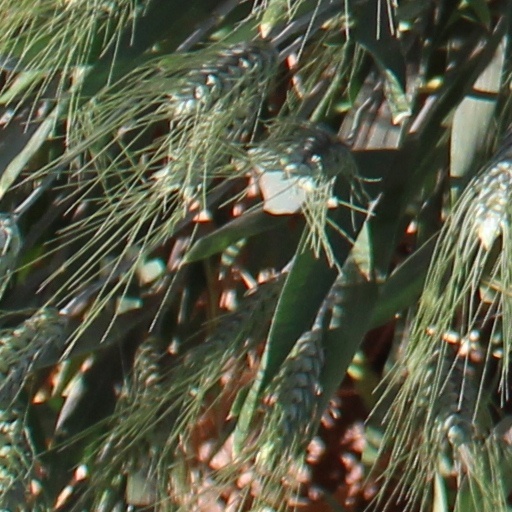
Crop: wheat